Lolita fashion

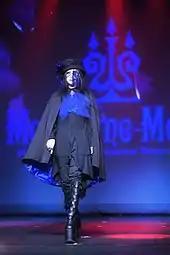
Musician Mana, pictured at a 2019 fashion show for his brand Moi-même-Moitié, is credited with helping to popularize Gothic Lolita.

People who have popularized the Lolita fashion include Yukari Tamura, Mana, and Novala Takemoto. Takemoto wrote the light novel "Kamikaze Girls" (2002) about the relationship between Momoko, a Lolita girl, and Ichigo, a "Yanki". The book was adapted into a movie and a manga in 2004. Takemoto claims that "There are no leaders within the Lolita world." Mana is a musician who is known for popularizing Gothic Lolita fashion, which he calls "EGL," or "Elegant Gothic Lolita." He played in the rock band Malice Mizer (1992–2001) and founded the heavy metal band Moi dix Mois (2002–present). Both bands—whose members are known for eccentric expressions and elaborate costumes—are a part of the visual kei movement. Mana founded his own fashion label, known as Moi-même-Moitié in 1999, which specializes in Gothic Lolita. Both bands are very interested in the Rococo period.